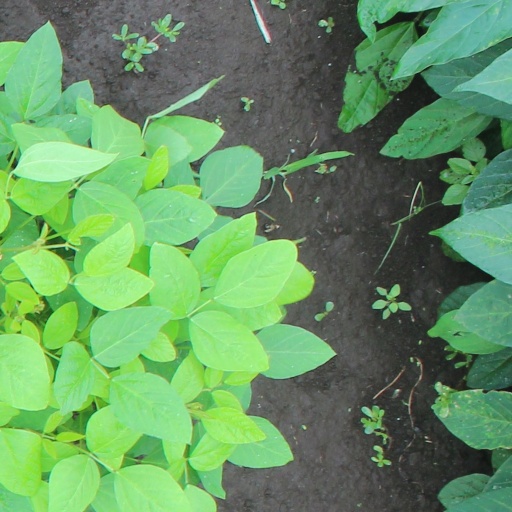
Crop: soybean